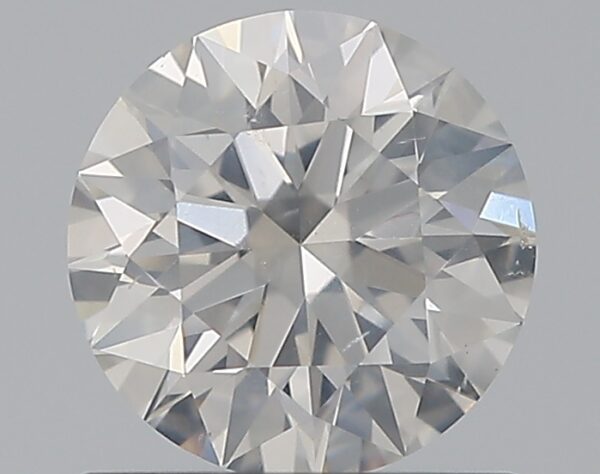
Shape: round
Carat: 0.7
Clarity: SI2
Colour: G
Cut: EX
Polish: EX
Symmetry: EX
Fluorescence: N
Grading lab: GIA
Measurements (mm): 5.69 x 5.73 x 3.56